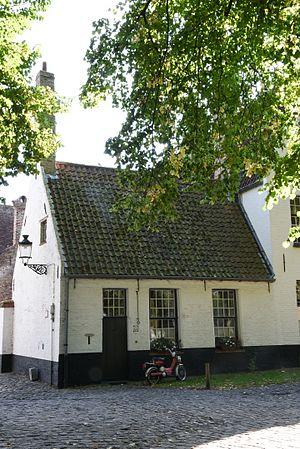
Le béguinage de Bruges est situé dans la partie méridionale du centre historique de Bruges, en Belgique. Il constitue encore aujourd’hui un espace clos que sépare de la ville un mur d'enceinte encore partiellement doublé de douves.